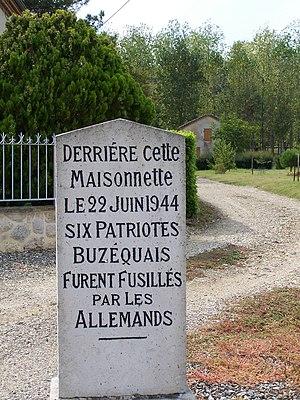
Stèle érigée au bord de la route à côté de la cabane où furent fusillés six buzéquais par les SS le 22 juin 1944
Buzet-sur-Baïse est une commune du Sud-Ouest de la France, située dans le département de Lot-et-Garonne.